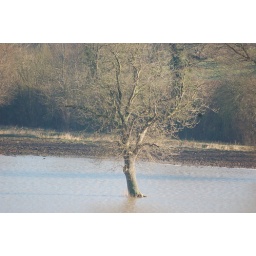
Lone tree in the temporary Duton Hill lake